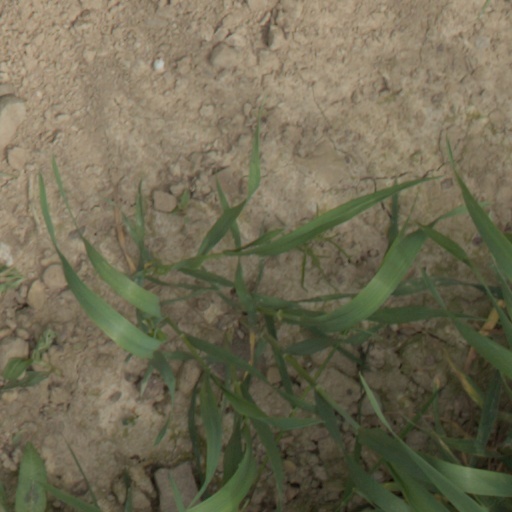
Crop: wheat